Xosé Castro Roig

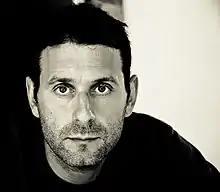
Xosé Castro Roig in 2009

Xosé Castro Roig (born 19 November 1968 in A Coruña, Galicia, Spain) is a Galician translator and television presenter.